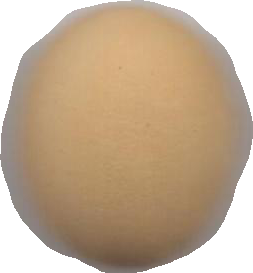
Variety: Dega